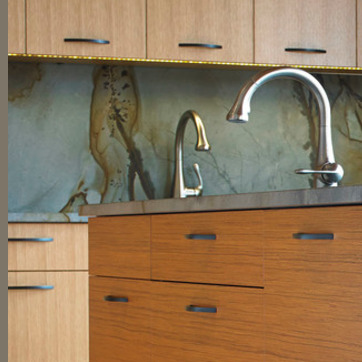
Material: metal